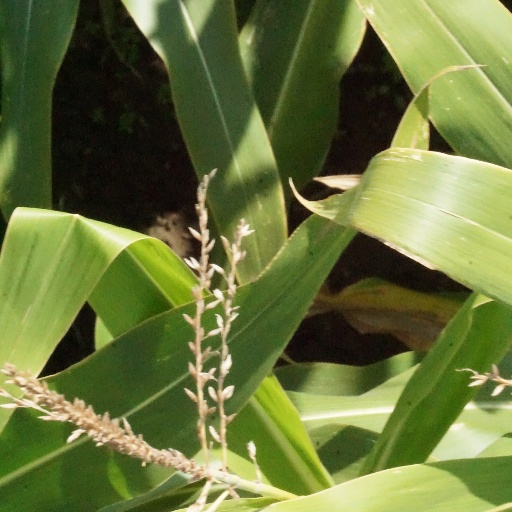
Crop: maize; corn